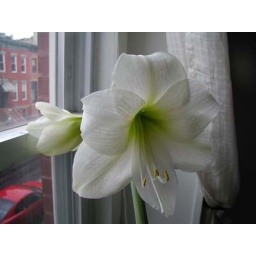
amaryllis in our bedroom window